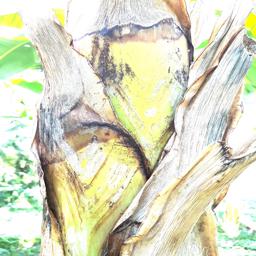
Label: BACTERIAL SOFT ROT